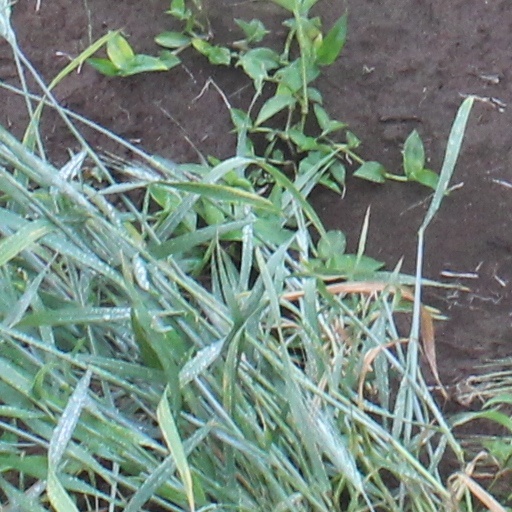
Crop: wheat